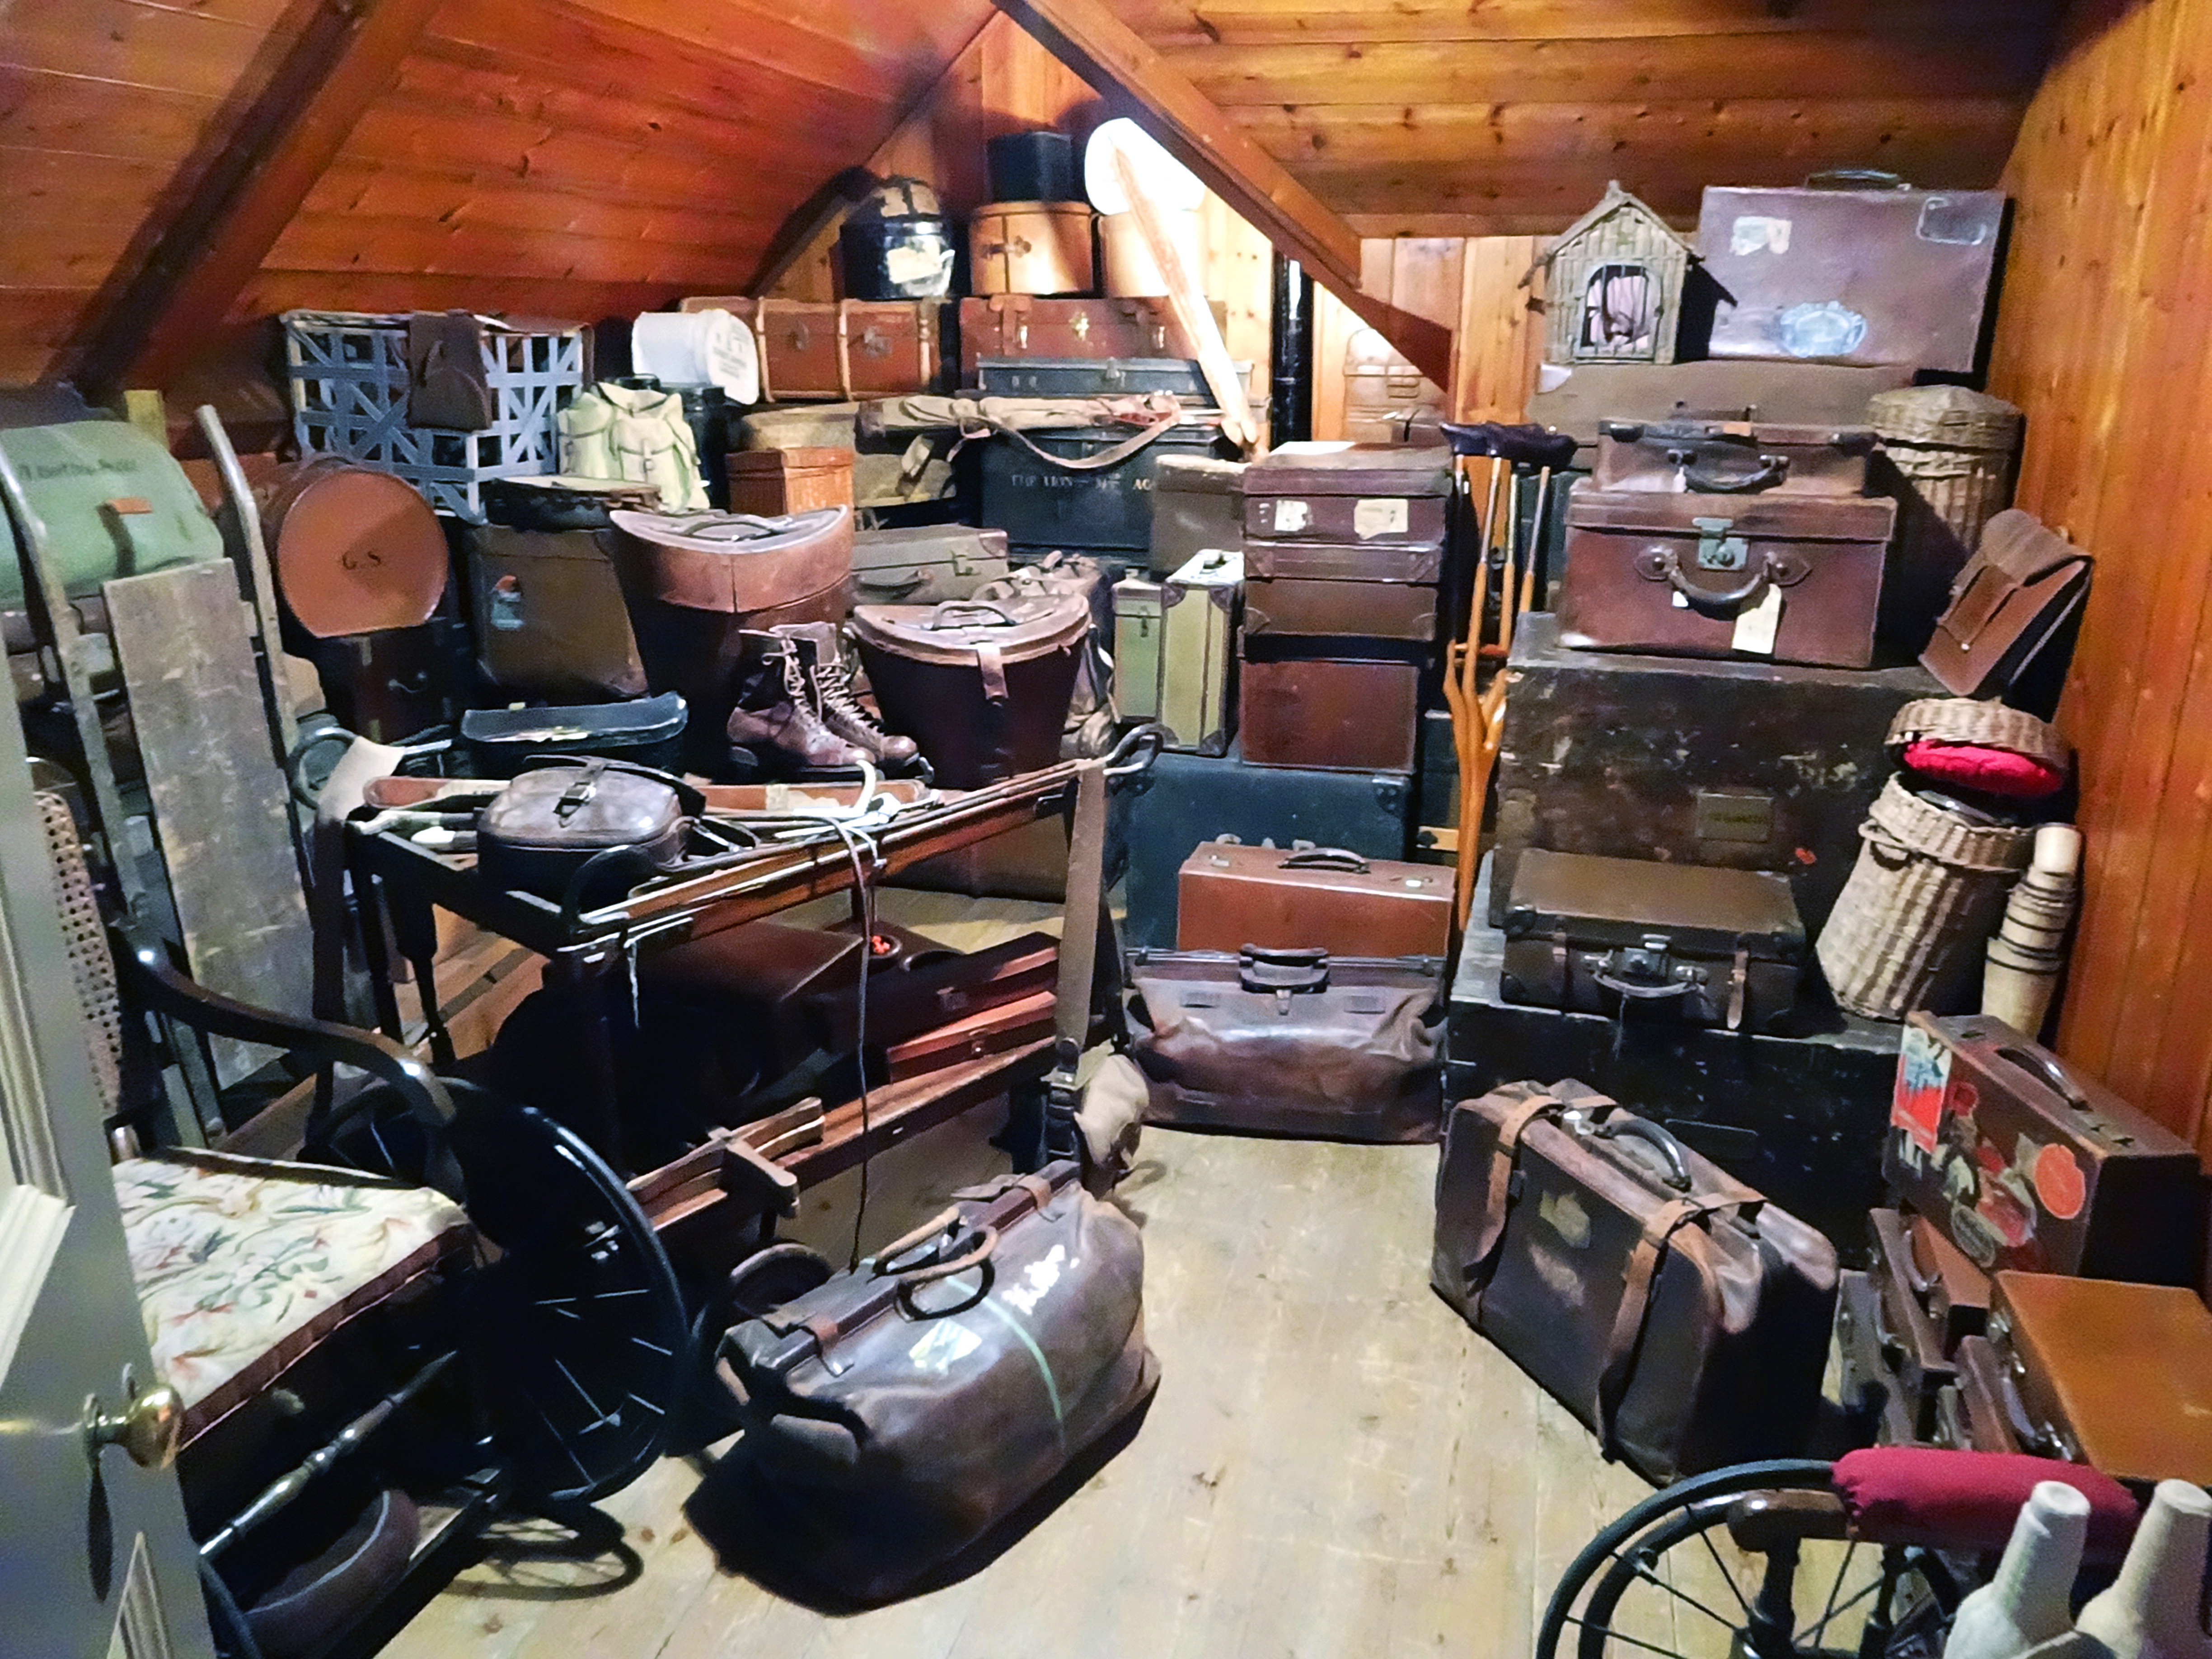
leather, trunk, travel, store, vehicle, room, drum, luggage, storage, stock, drums, skin head percussion instrument, storage closet, lumber room